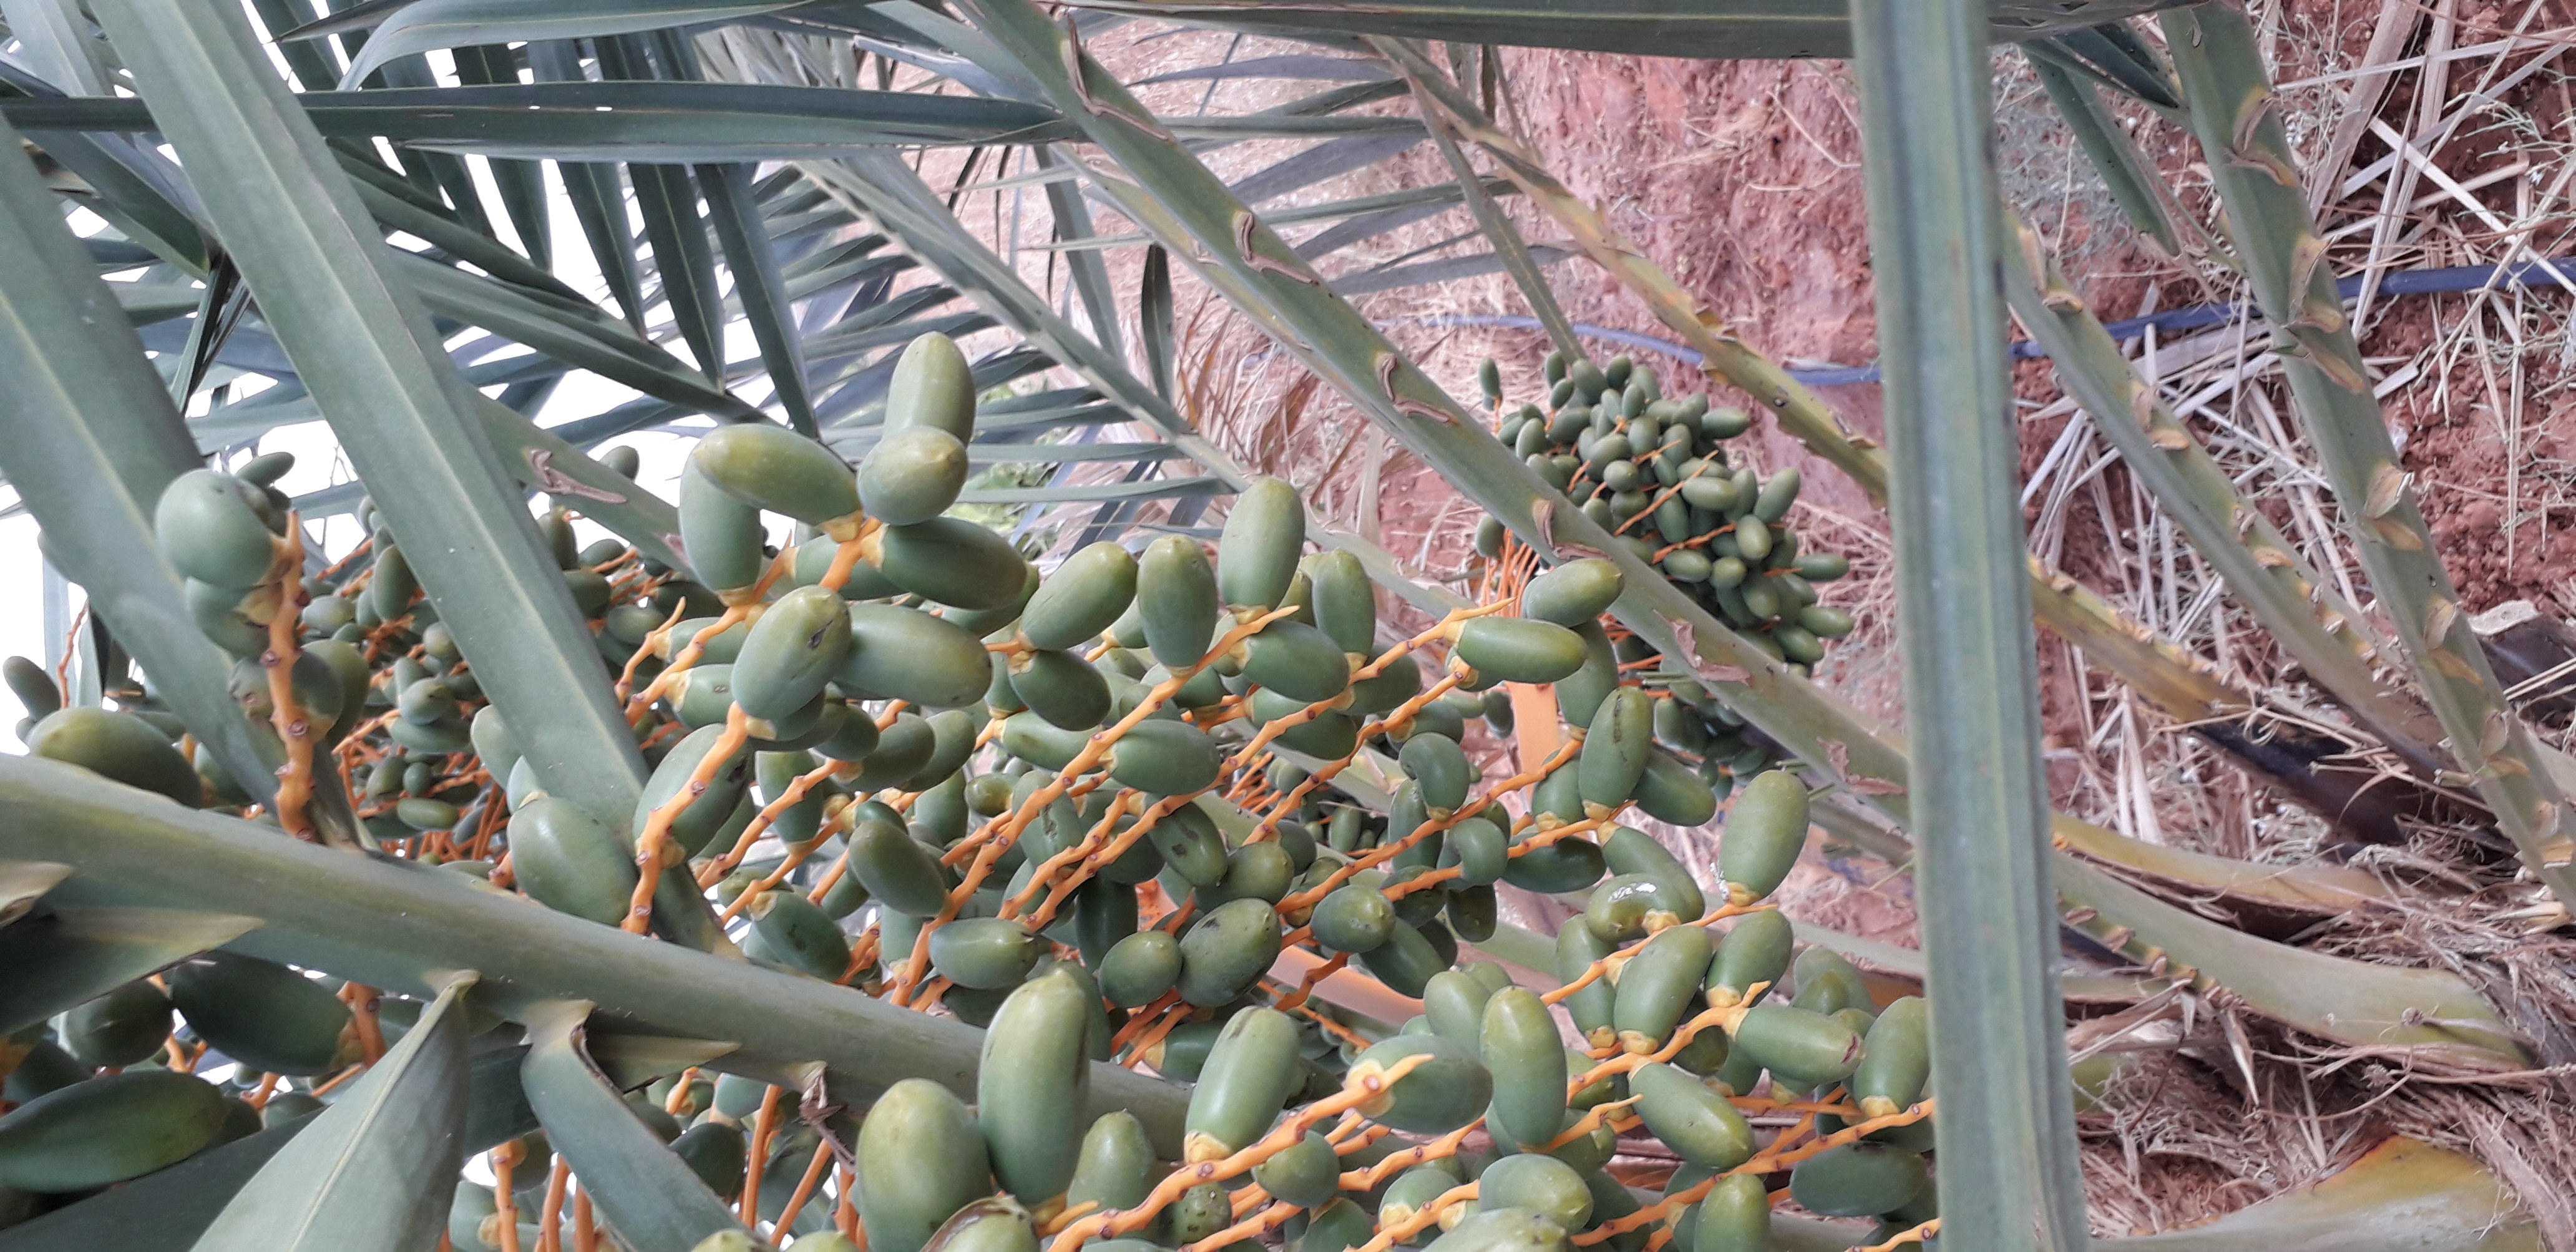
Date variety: kholt